Yoko Mizuki

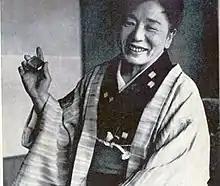
Mizuki in 1966

was a Japanese screenwriter. Born in Tokyo, she later graduated from Bunka Gakuin and began writing screenplays to support her family after her father died. Mizuki was active in the 1950s era of the Japanese studio system and is notable for her work with directors Tadashi Imai and Mikio Naruse. Her work had received several Best Screenplay Awards from "Kinema Junpo" and has been described in the book "Women Screenwriters: An International Guide" as "One of the most important and accomplished Japanese female screenwriters of all time".